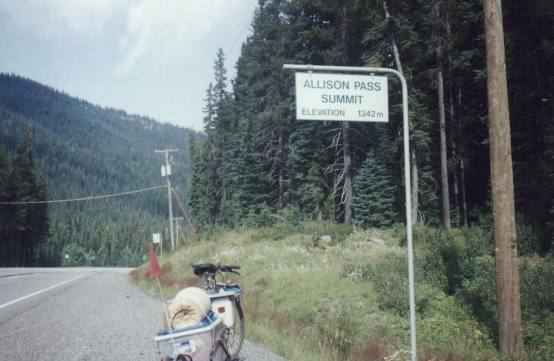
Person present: No